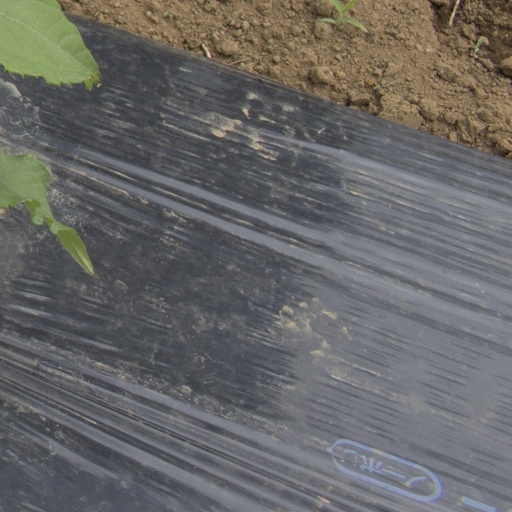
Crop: Jerusalem artichoke